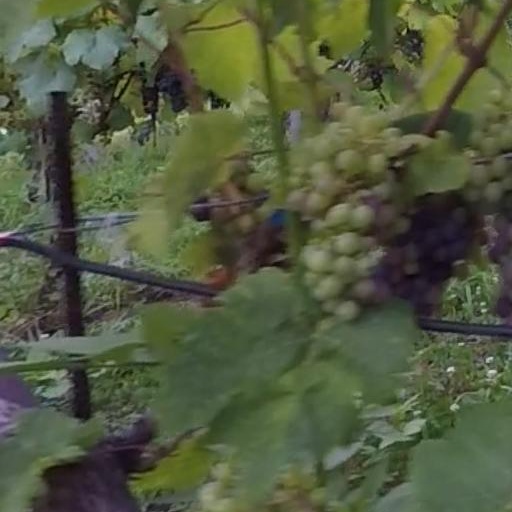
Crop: grape